Kabukidō Enkyō

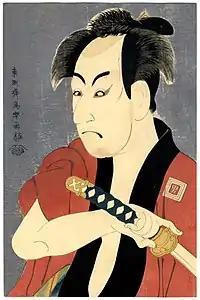
Sharaku's "Ichikawa Omezō", 1794

"Ichikawa Omezō I" portrays a character from the kabuki play "Sumida no Haru Geisha Katagi" (1796). Enkyō's depiction of the warrior-like character invites comparison to Sharaku's portrait of the same, though they achieve different effects. Sharaku's has greater depth of expression, while Enkyō's simpler, more greatly exaggerated depiction with larger eyebrows leaves a strong immediate expression. Enkyō gives his Omezō a facetious expression and delineates his rounder features with a milder line. He colours the irises with thinned sumi ink, a technique Enkyō may have borrowed from Shun'ei, Toyokuni, and Kunimasa, who had introduced it about that time. Evidence of the effort put into the design can be inferred from other fine details such as touches of red on the earlobes and the colouring on the shaved part of the forehead.